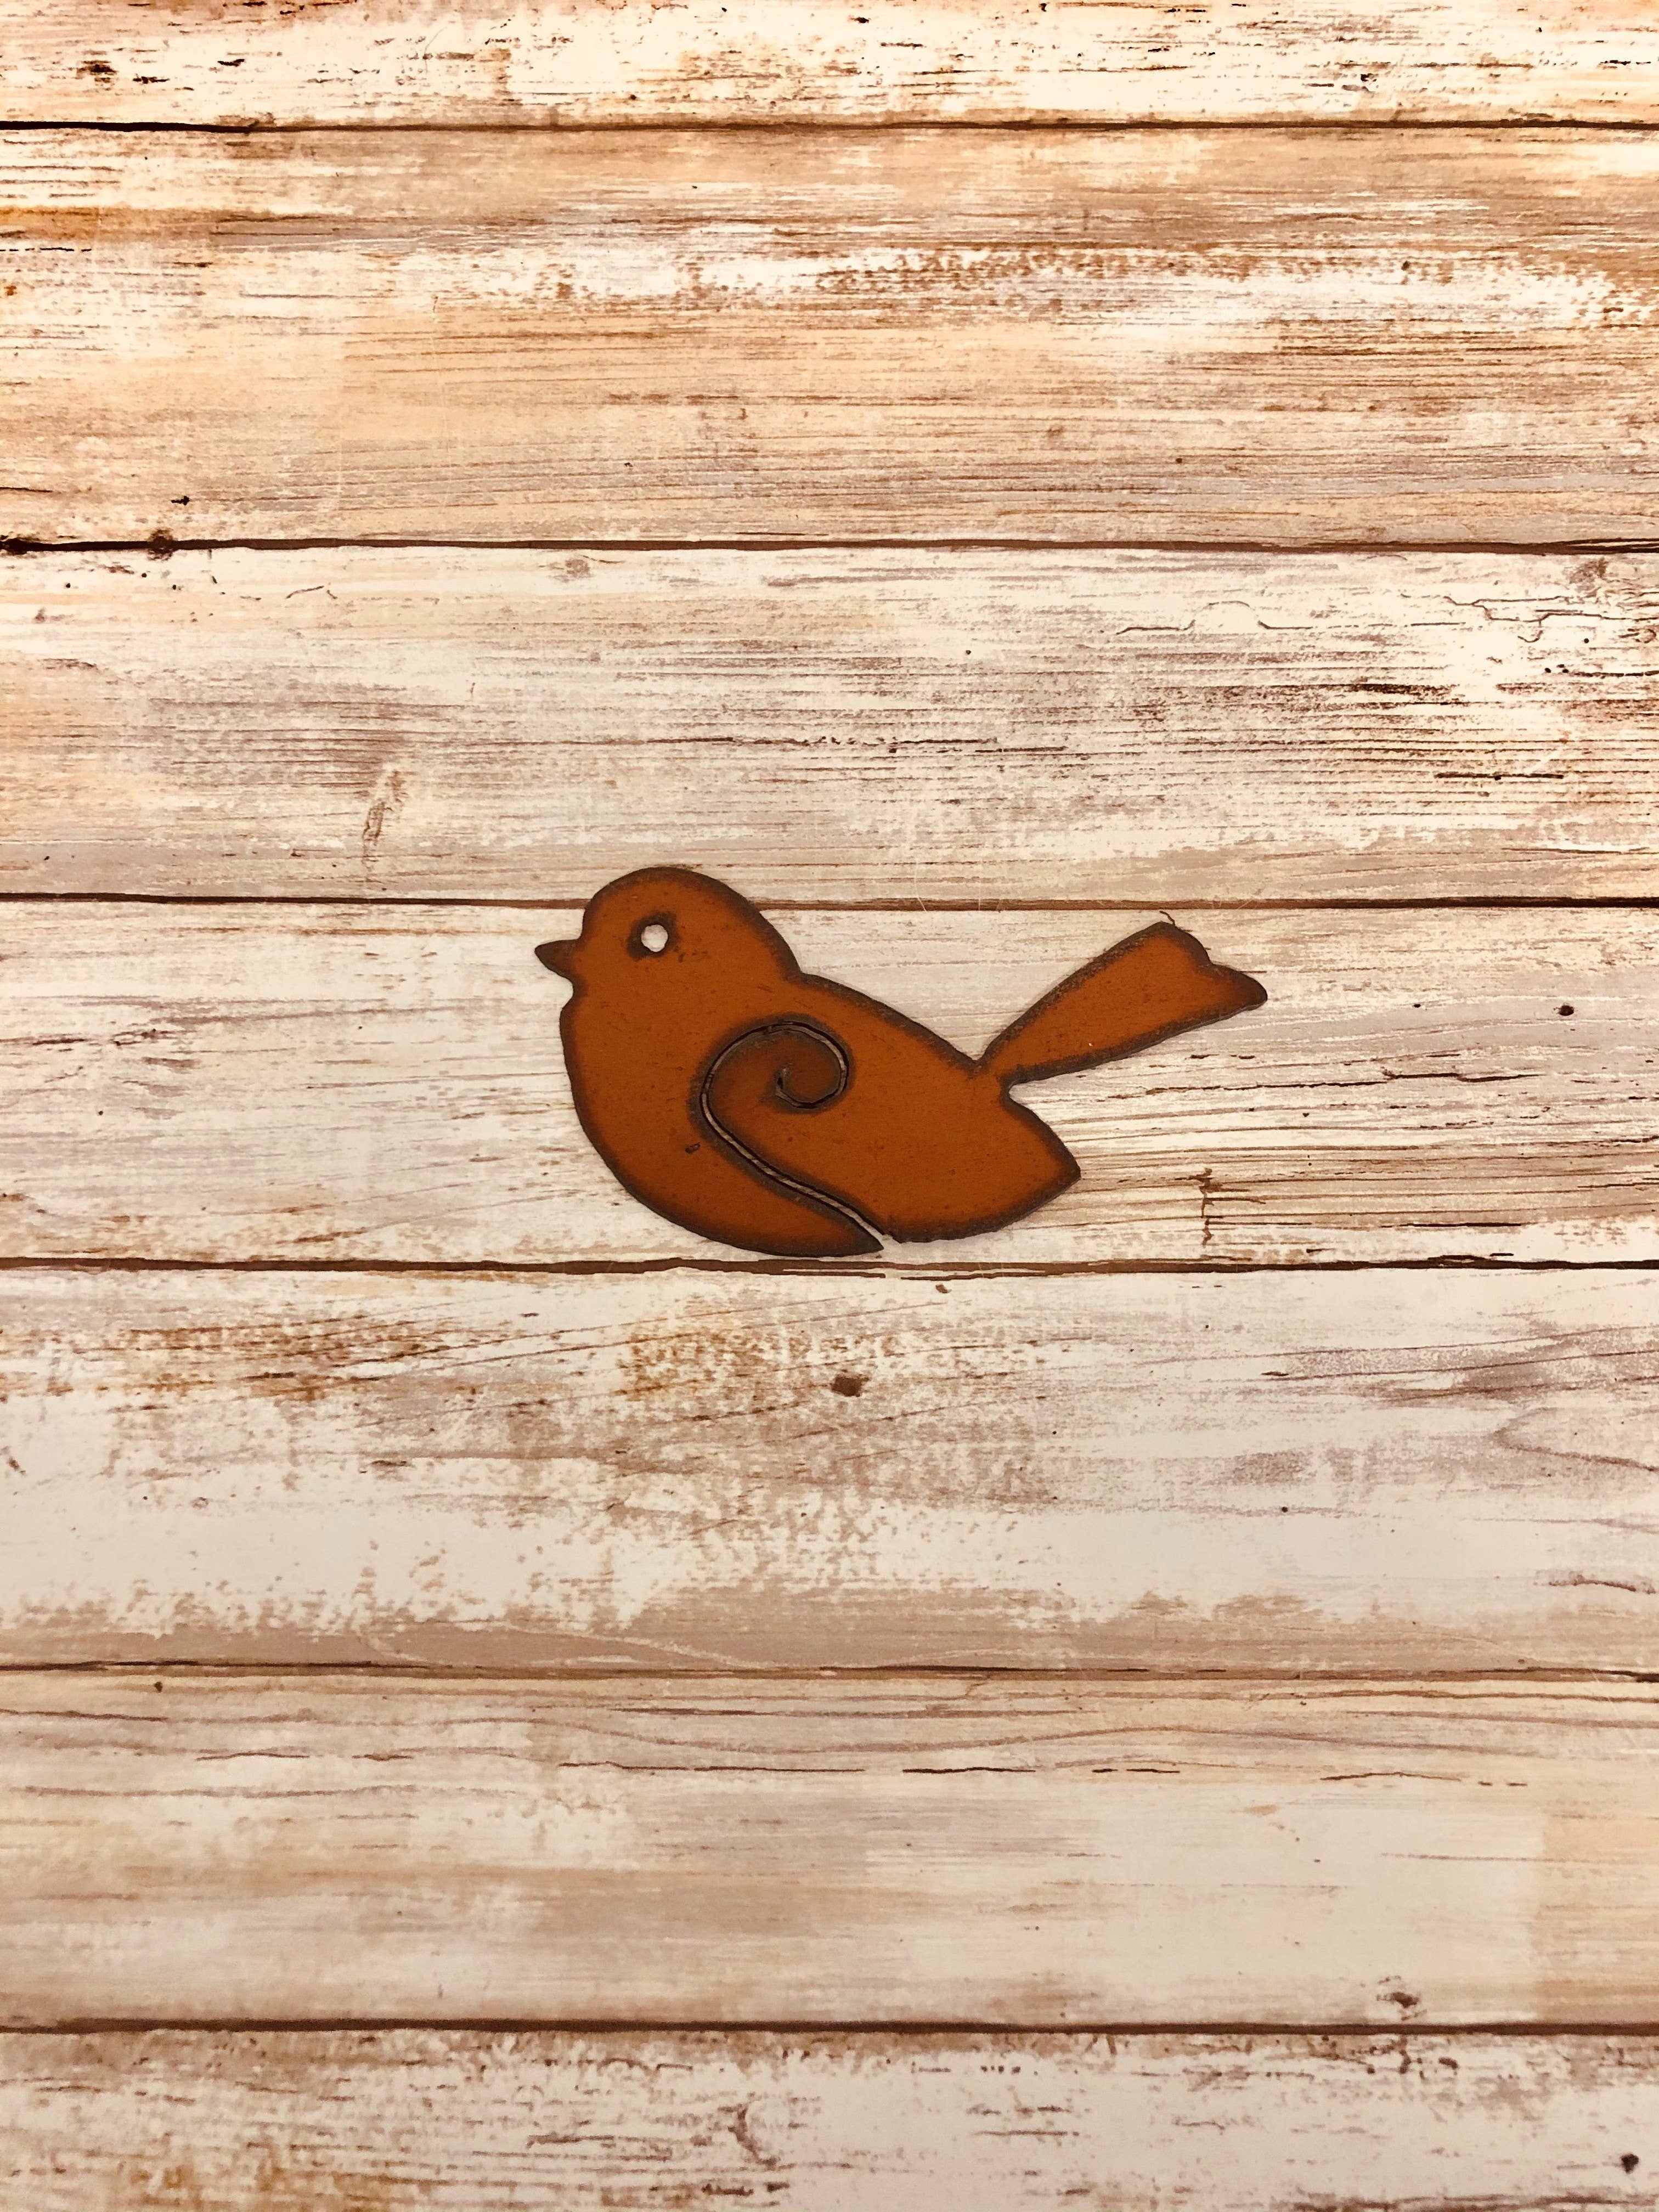
Bird with Swirl Magnet
Cute Bird with Swirl Magnet Made In Prescott Arizona
Brand: Rusty Cowgirls
Category: Home & Garden > Decor > Window Magnets